Matt Konop

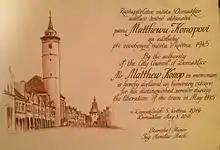
Document from the town of Domažlice granting honorary citizenship to Col. Matt Konop in May 2016.

Konop was born in Stangelville, Wisconsin, twenty miles southeast of Green Bay in Kewaunee County. His grandparents were peasants who had emigrated to Wisconsin in the late 1860s from the Chodsko region in southern Bohemia, in what is now the Czech Republic. They joined an enclave of other Czech immigrants amidst the patchwork of German, Belgian, Irish, and other Western Europeans who were transforming the old growth white pine forest of northeastern Wisconsin into dairy farms. Konop was raised speaking Czech on the family farm, the oldest of 11 children, and graduated in 1924 from Kewaunee High School.